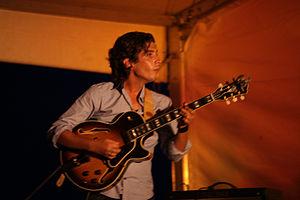
Richard Manetti à Saint-Paul de Vence, 2012
Le jazz manouche est un style de jazz qui témoigne des apports stylistiques des musiques gitanes, manouches et d'Europe centrale ainsi que du musette et de la chanson française dans le jazz, qui, dès 1932, arrive des États-Unis en Europe. Né en France dans les années 1930, il se caractérise dans sa forme originelle par une section rythmique assurée par deux guitares et une contrebasse, un violon et l'absence de percussions, de cuivres et de bois – un « jazz sans tambour ni trompette ».
Richard Manetti, pseudonyme de Richard Leguidcoq, né en 1986 à Bezons, est un guitariste de jazz, neveu de sandrine et laurent Leguidcoq.